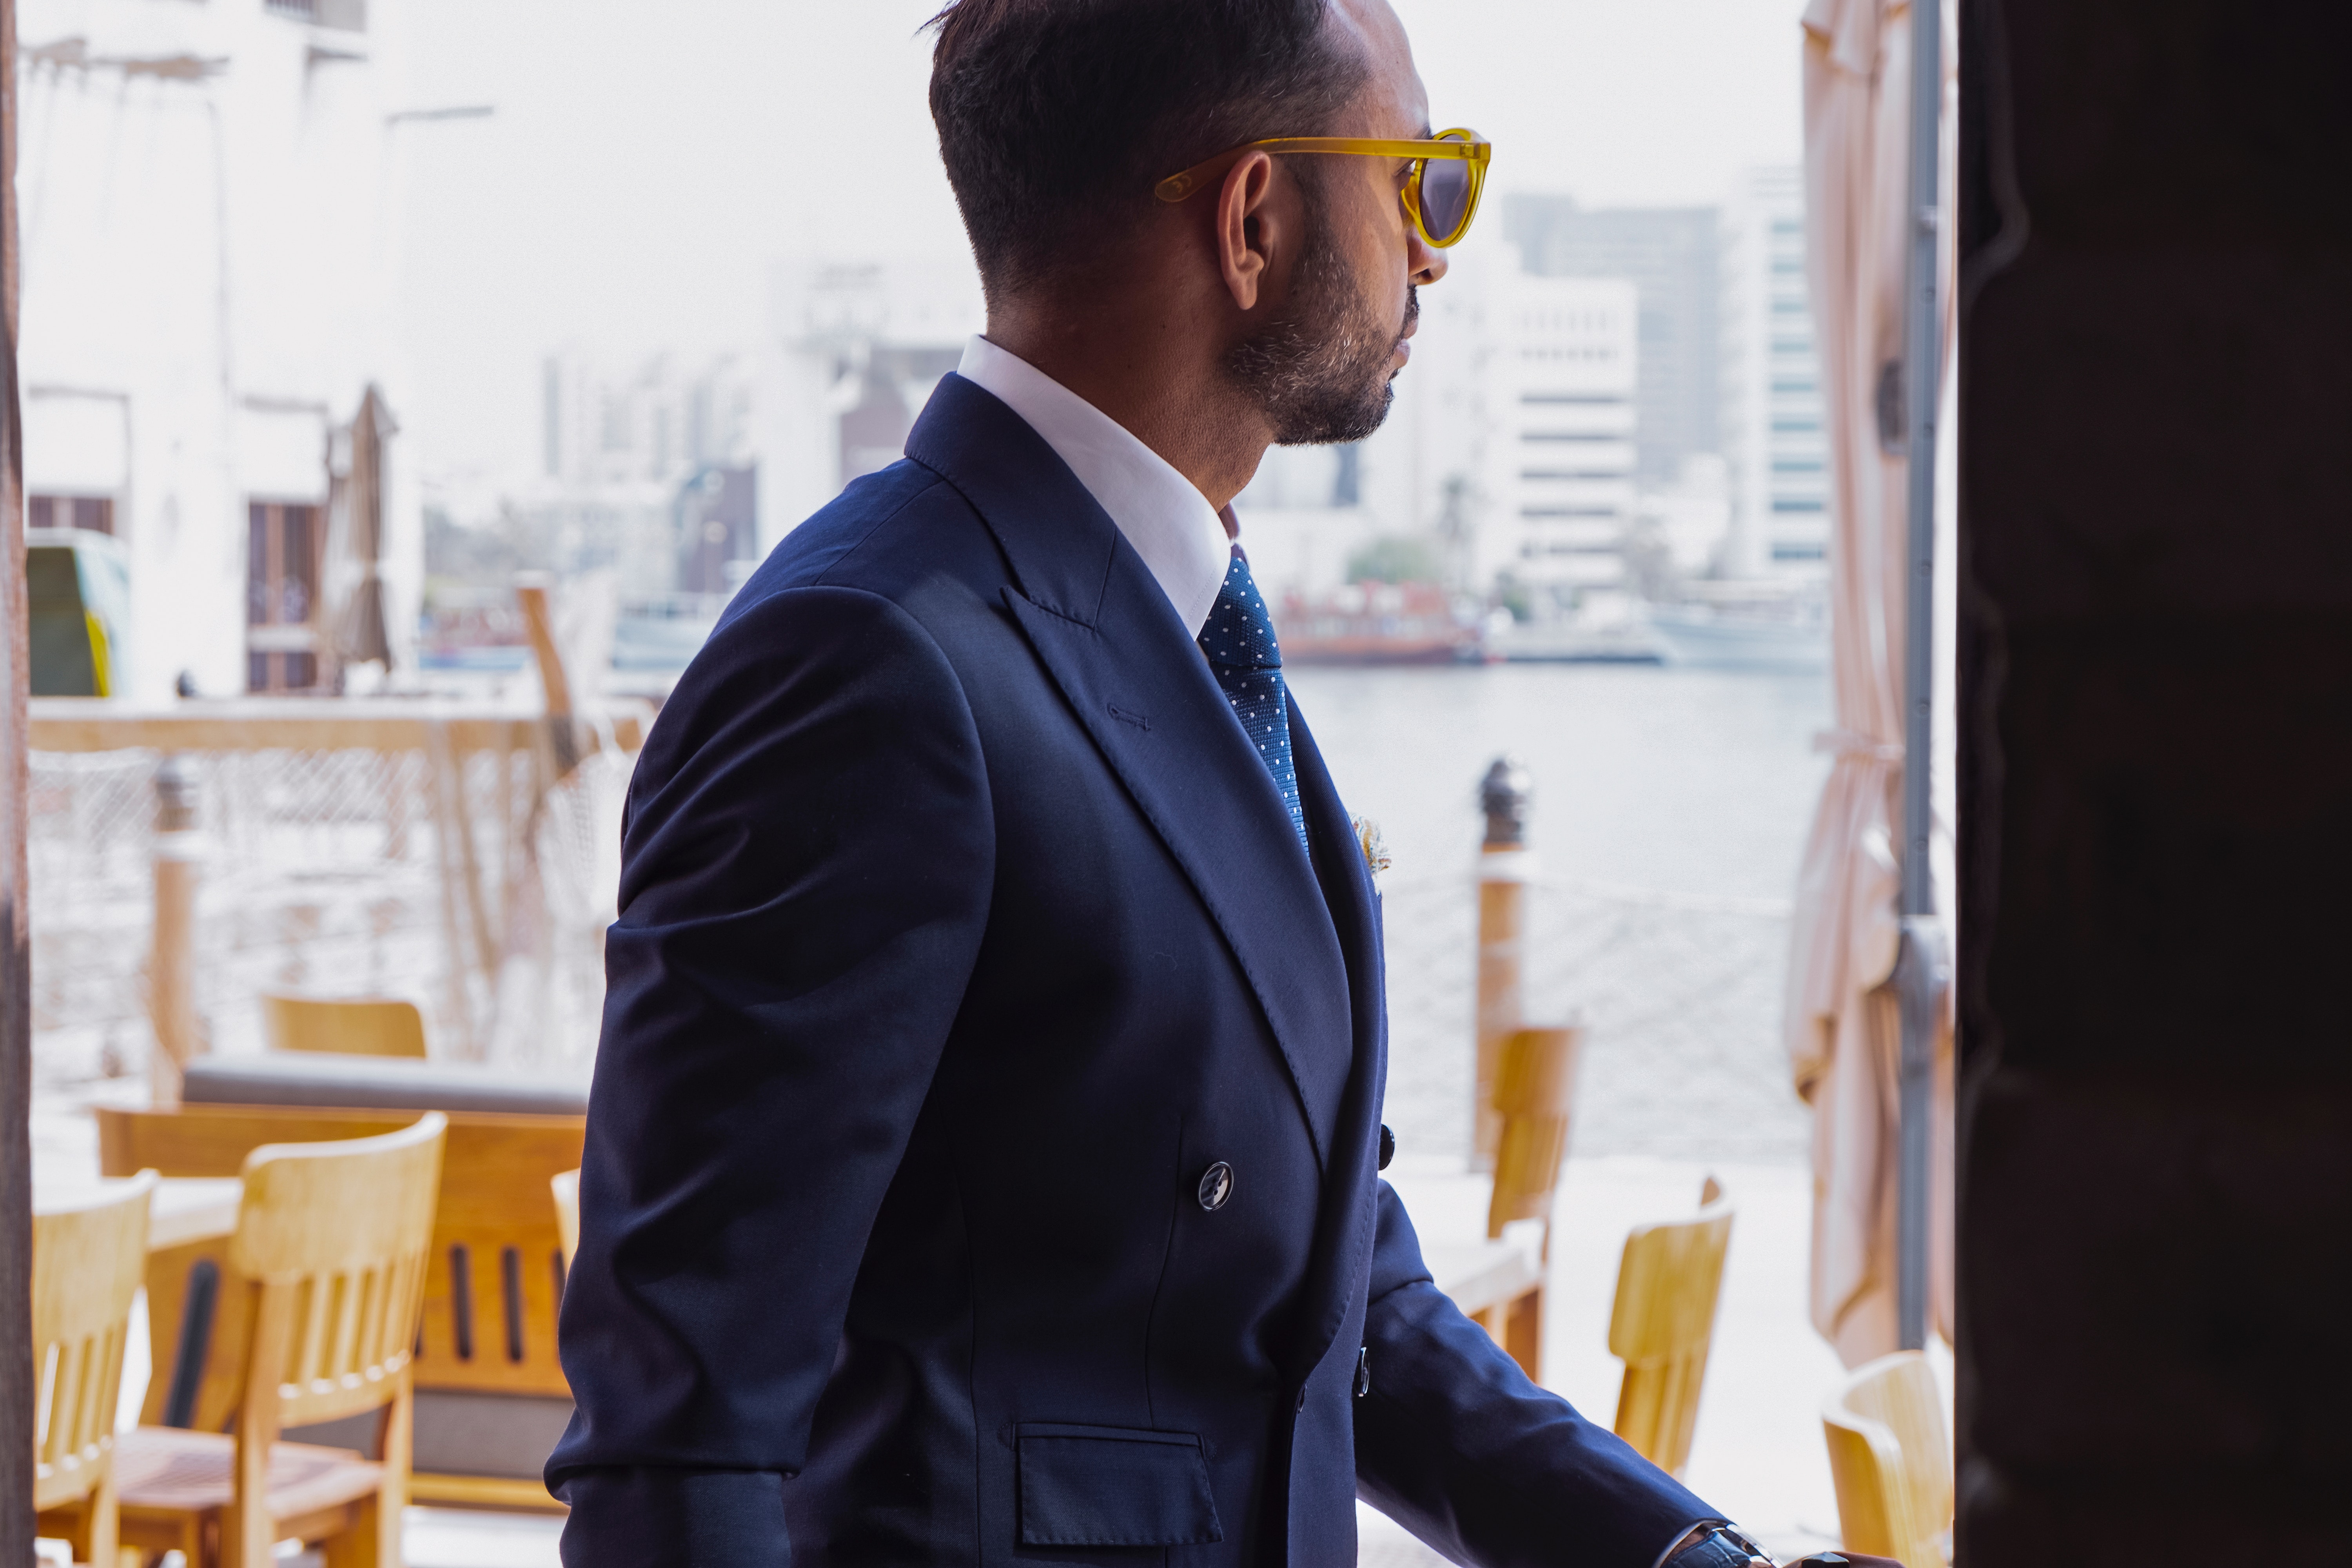
suit, blazer, gentleman, outerwear, formal wear, jacket, white collar worker, jeans, tuxedo, businessperson, sunglasses, vision care